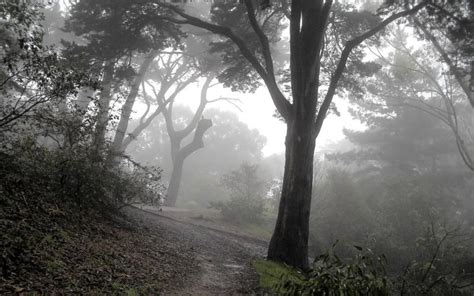
Weather: foggy or hazy